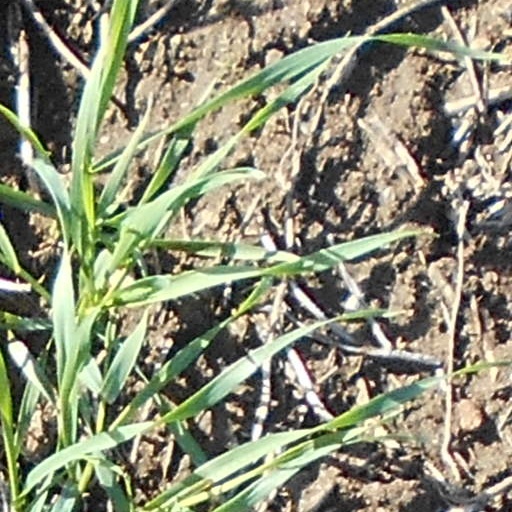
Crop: wheat